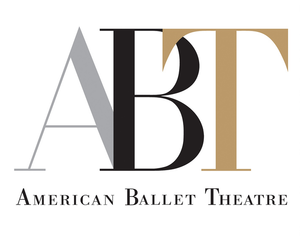
American Ballet Theatre
American Ballet Theatre er et klassisk balletkompagni i New York City i USA.